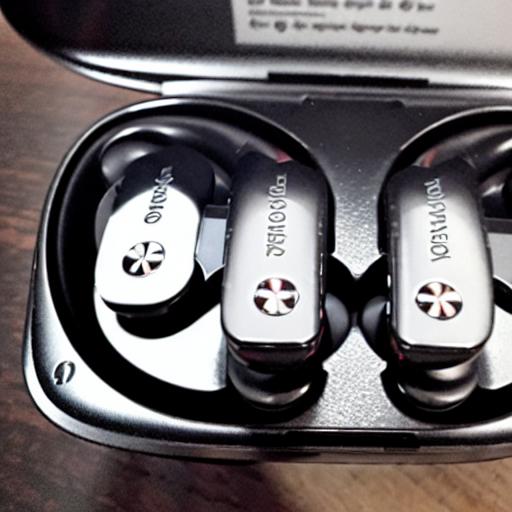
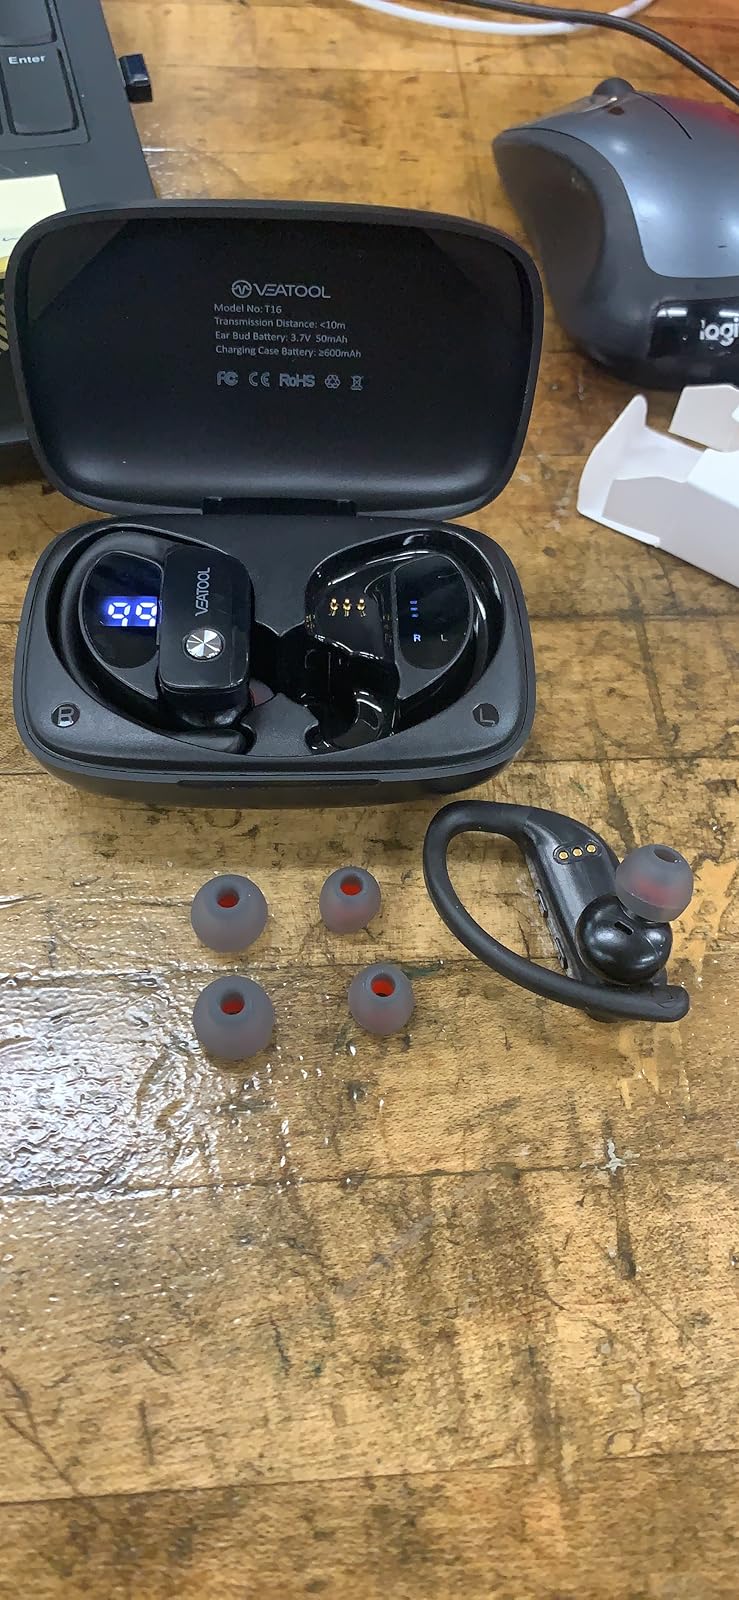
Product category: earbuds
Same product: no